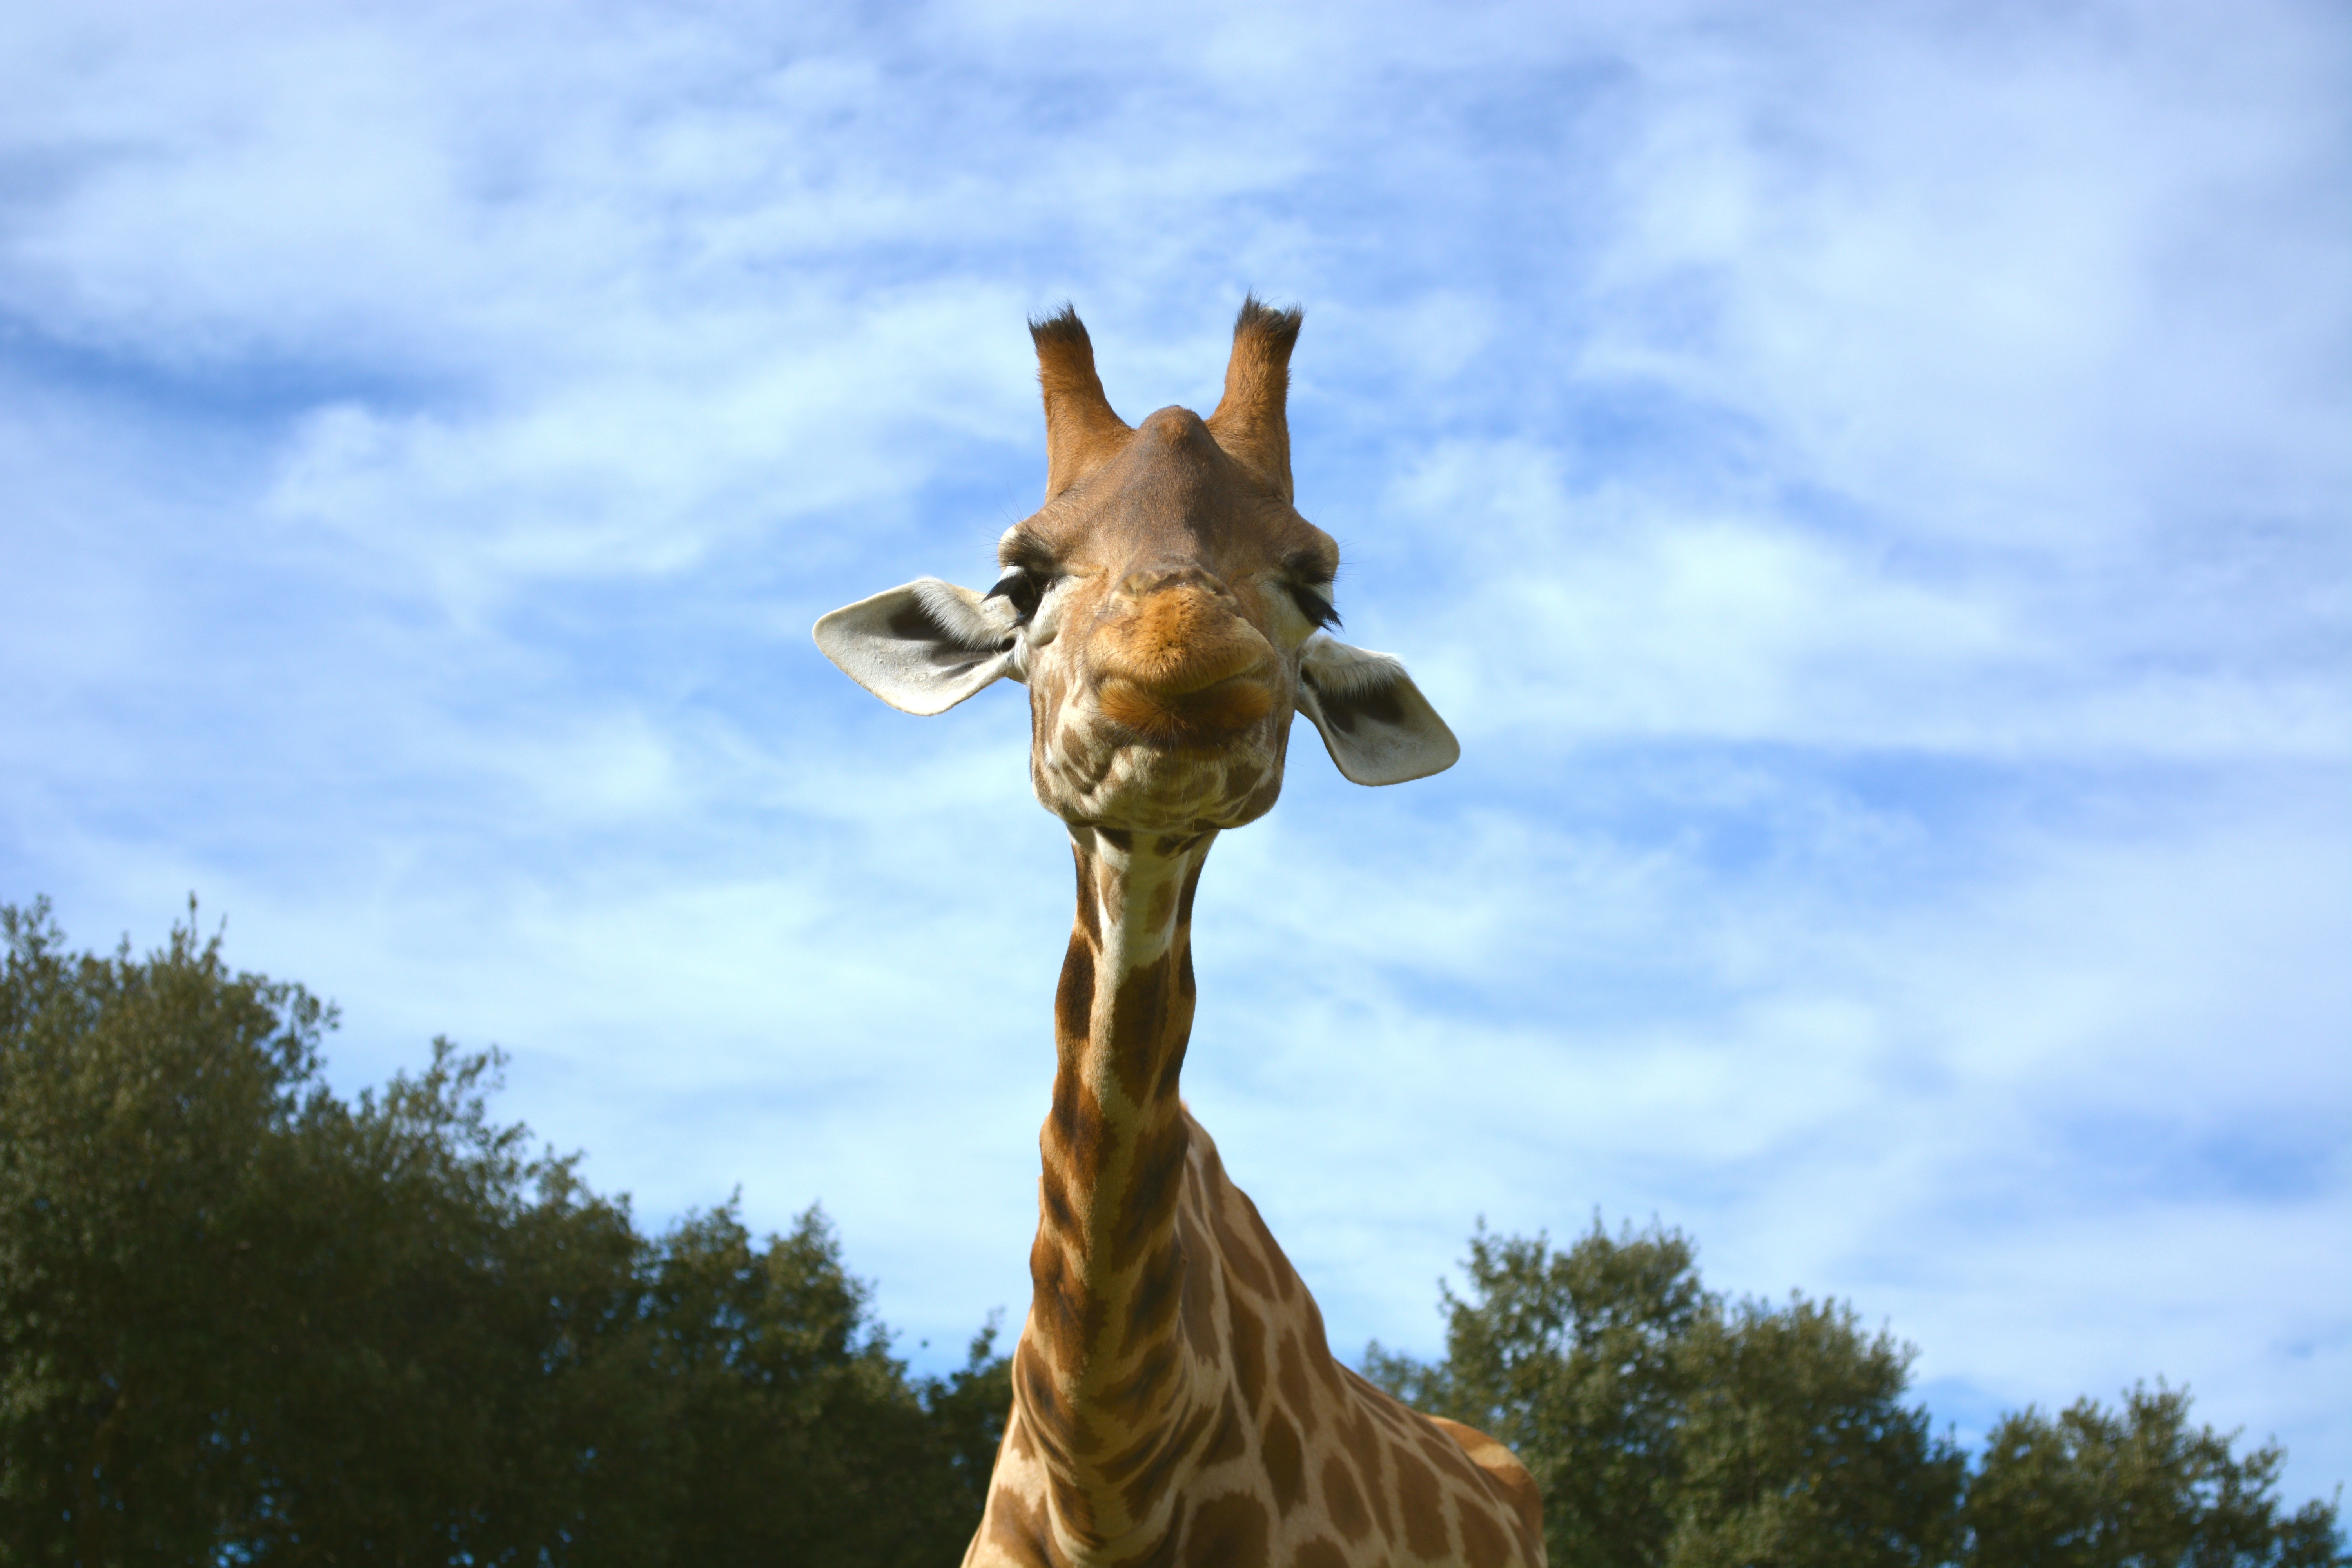
wildlife, wild, zoo, mammal, fauna, giraffe, animals, vertebrate, giraffidae